Space Taxi

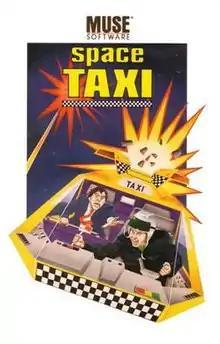

Space Taxi is an action game for the Commodore 64 written by John Kutcher and published by Muse Software in 1984. It simulates a flying taxi controlled by thrusters. The game uses sampled speech, including "Hey taxi!", "Pad one please", "Thanks", and "Up please". These are said in a variety of voice pitches, creating the feeling of different taxi customers.